Whiteclay, Nebraska

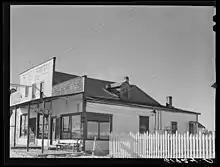
Tavern in Whiteclay, November 1940

Soon after the territory entered the public domain, a trading post was set up to sell alcohol to the Lakota, and merchants have continued to do so since. In 2010, its four beer stores sold an estimated 4.9 million 12-ounce cans of beer, an average of over 13,000 cans per day, for gross sales of 3 million dollars. The outlets provide no place on site for customers to consume beer, and it is not supposed to be drunk on the streets, but inebriated customers were often sprawled around Whiteclay. John Yellow Bird King, president of the Oglala Sioux Tribe, says that tribal members bring alcohol illegally back from Whiteclay and "90 percent of criminal cases in the court system" at the reservation are alcohol-related. Beer was sold almost exclusively to people from the reservation, as the nearest big city (and other customers) is two hours to the north. According to Mary Frances Berry, the 10-year chair of the United States Commission on Civil Rights, Whiteclay can be said to exist only to sell beer to the Oglala Lakota.